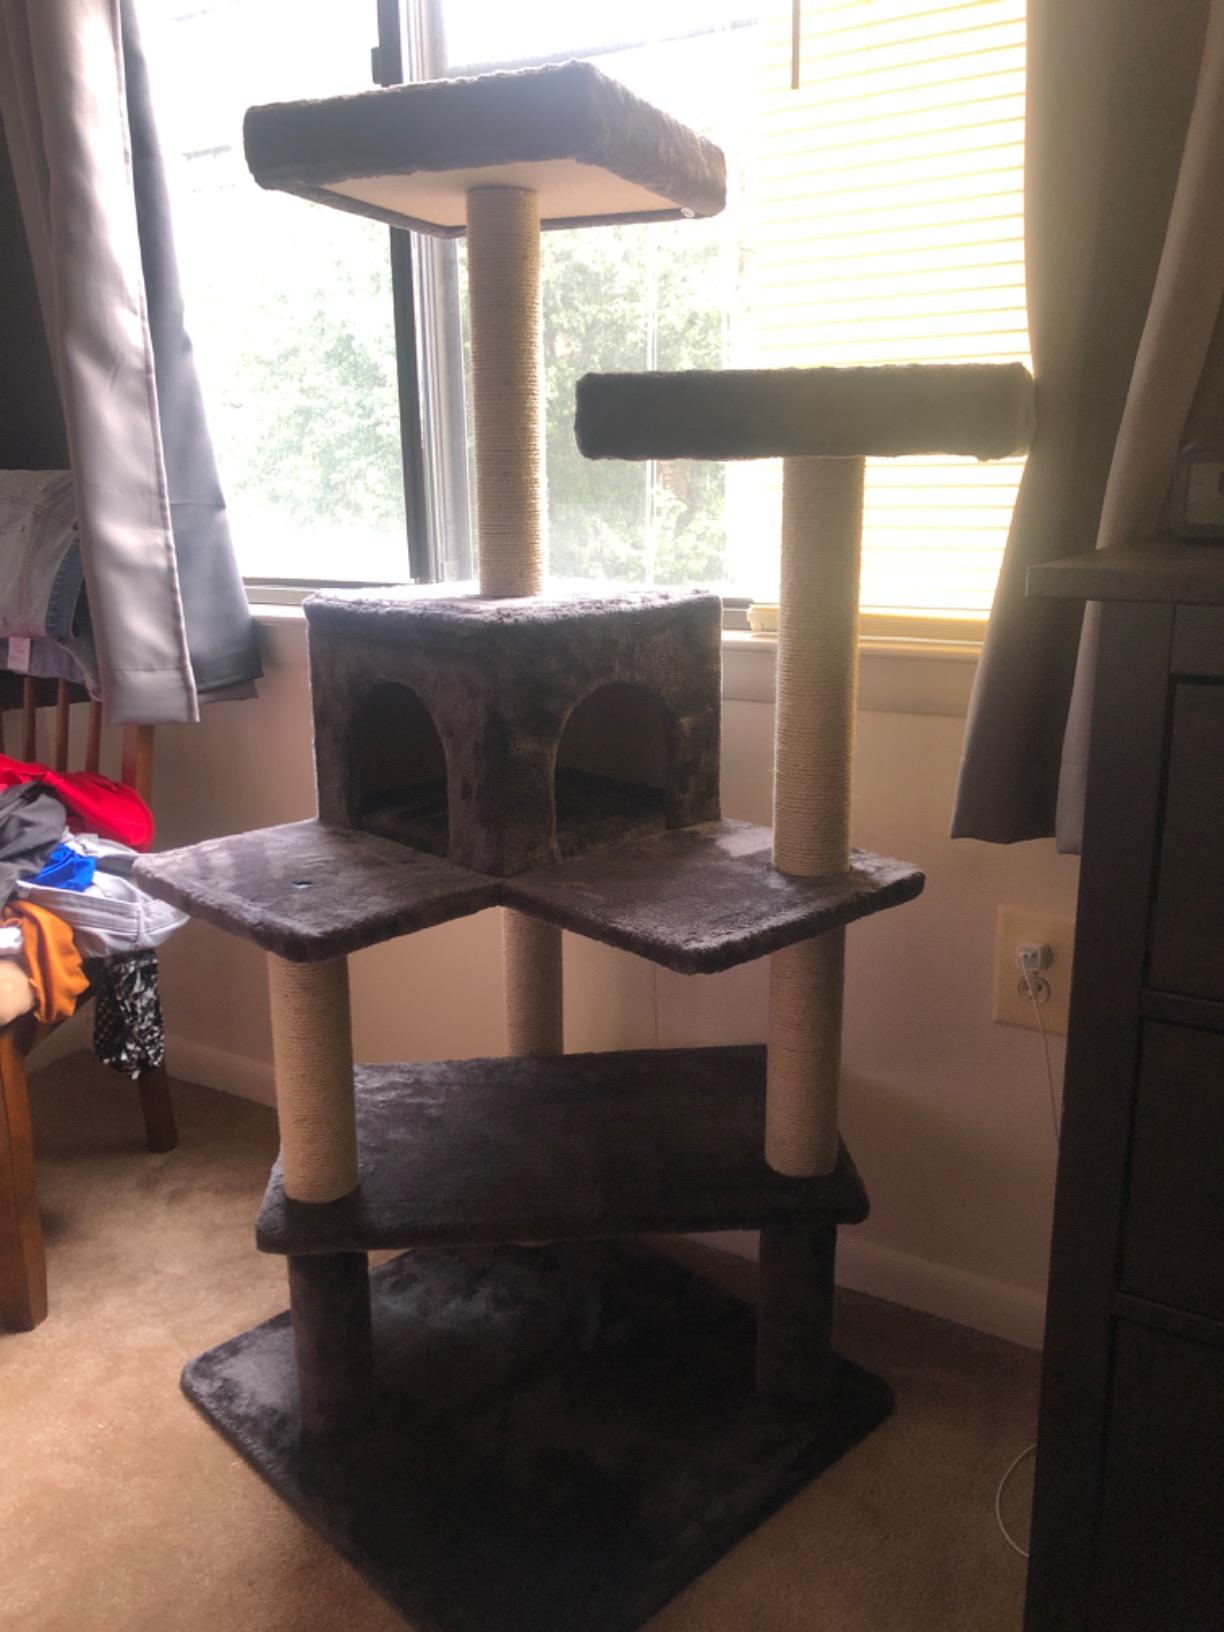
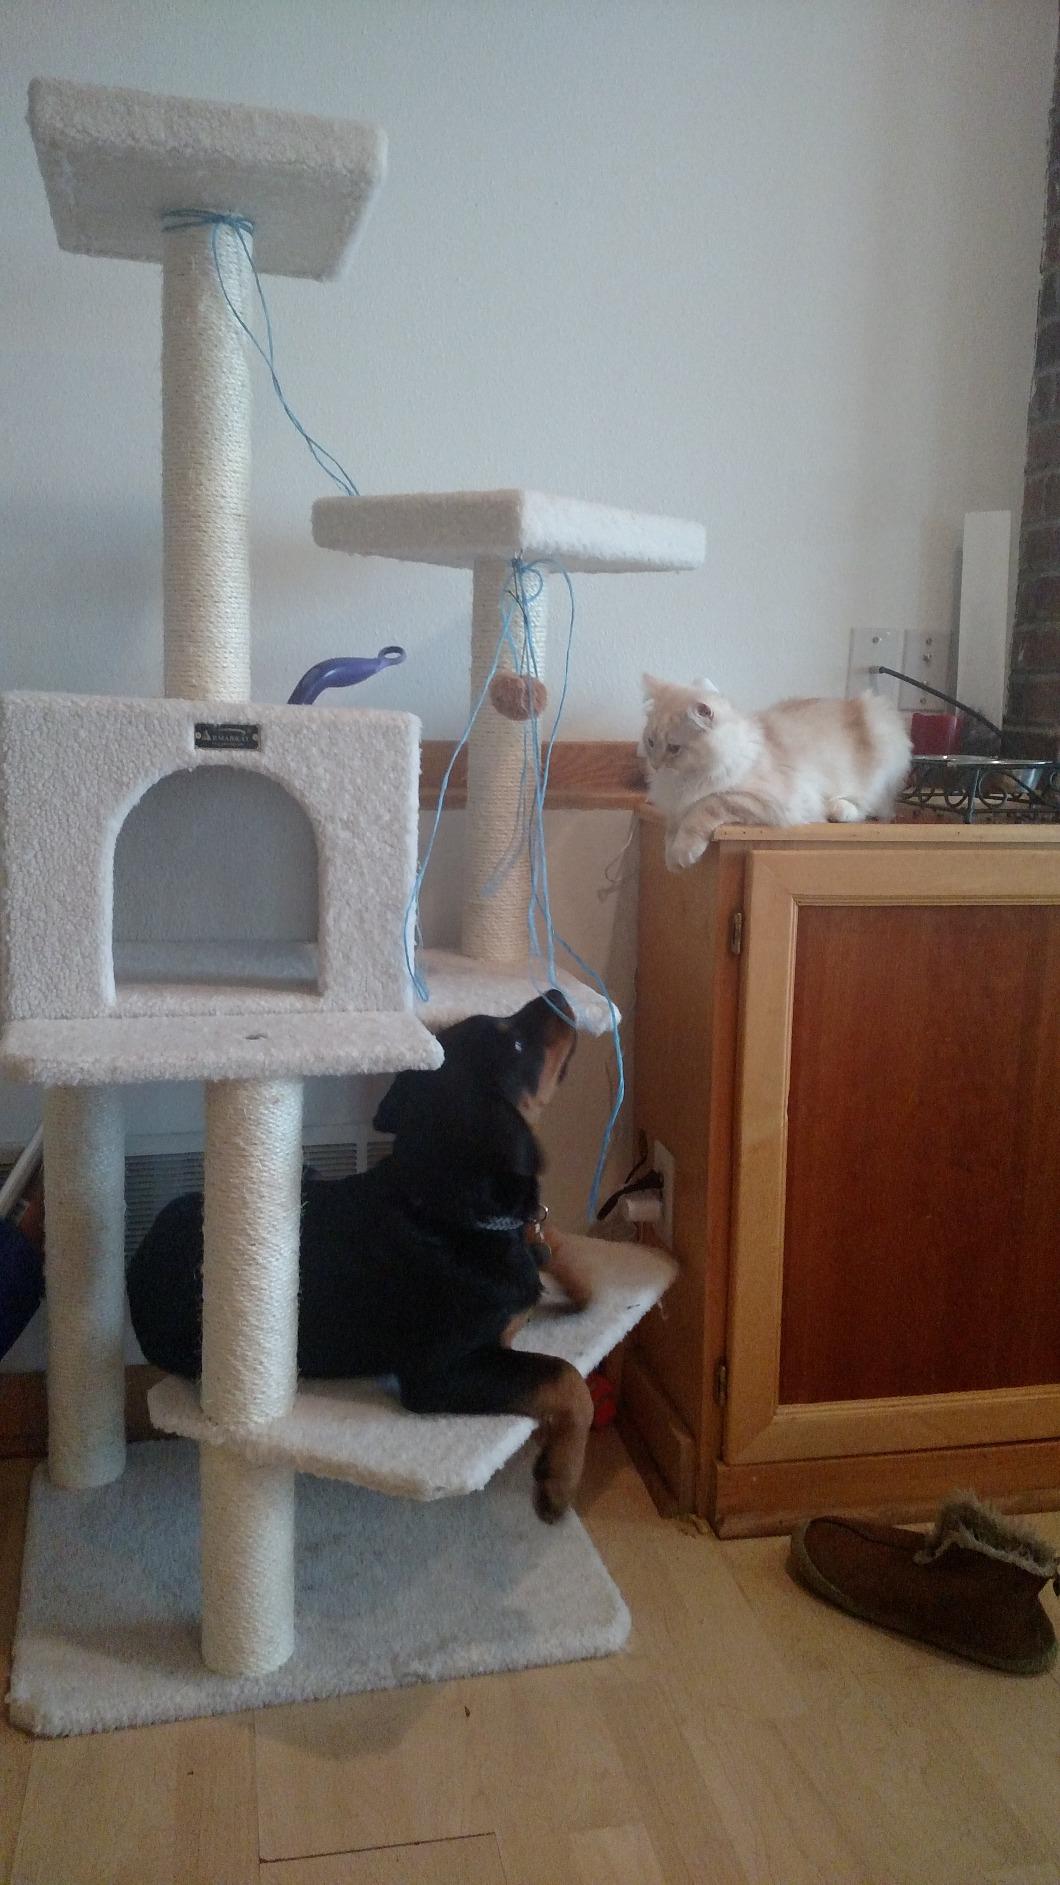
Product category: items_cat tree
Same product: no